561 Züm Queen West

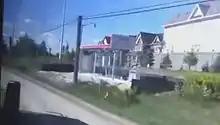
Disabled Züm station at Queen Street and James Potter Road

At that time when this route was implemented, several widening projects including Queen Street west of Chinguacousy, Mississauga Road north of Williams Parkway, and Bovaird Drive west of Mount Pleasant GO station were still ongoing and was not finished until November 2017. As a result, some of the Züm stations including Bovaird, Creditview, and James Potter were still unopened and was not expected to open until the widening project is complete because the road's width did not reach the Züm stations. Instead, temporary bus stops were placed nearby disabled Züm stations along the route. Also, heavy traffic and construction activities could result in bus delays along the route.